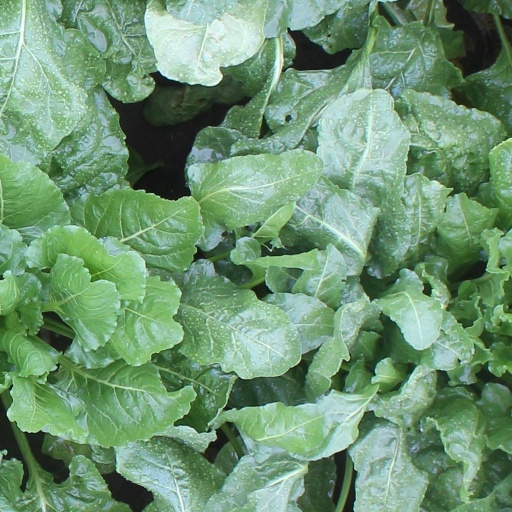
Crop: sugar beet